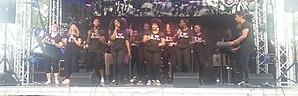
Ma photo d'une spectacle de Family One, à Montréal, Québec, Canada.
Family One est un chœur gospel, composé de jeunes gens issus de la Fondation d'Auteuil.